Charles-Louis Clérisseau

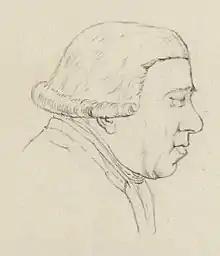
Profile of Clérisseau sketched by an anonymous artist in 1809, Musée Carnavalet

Upon his return to Paris in the summer of 1767, Clérisseau became a magnet for young neoclassical architects, like François-Joseph Bélanger, who themselves never visited Rome.